Aria Resort and Casino

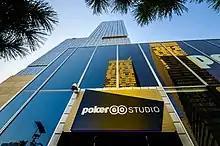
PokerGO Studio entrance

During season 16 (XVI) of the WPT, Aria would host two additional events: the inaugural WPT Bobby Baldwin Classic and the season-ending $25,000 buy-in WPT Tournament of Champions. In season 17 (XVII), the WPT ARIA Summer Championship replaced the WPT Bobby Baldwin Classic.